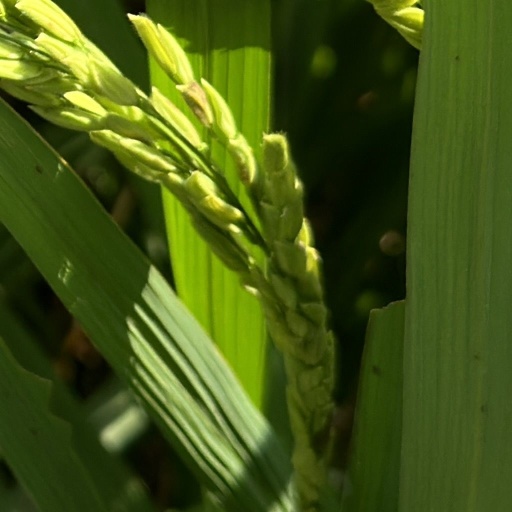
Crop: rice